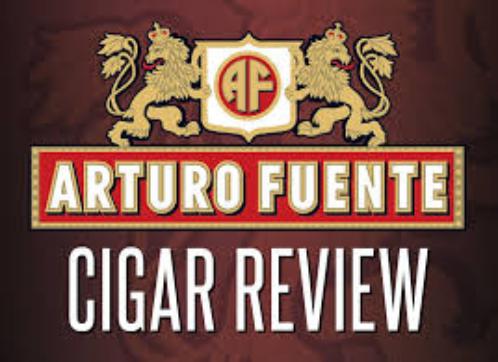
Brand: Arturo Fuente
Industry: Necessities